Neapolitan cuisine

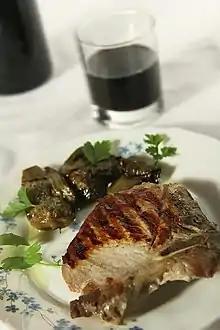
Grilled pork braciola

Cheeses, both soft and aged, are an important part of the Italian diet and also have their place in Neapolitan cooking: some recipes are descended from very old Roman traditions.